Necho I

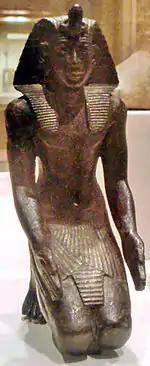
Kneeling statuette of a king Necho. It may depict either Necho I or II. Brooklyn Museum (acc.no. 71.11)

Necho I is primarily known from Assyrian documents but a few Egyptian objects are known too. A glazed pottery statuette of Horus which contains his cartouches and a dedication to the goddess Neith of Sais is now exhibited at the Petrie Museum of Egyptian Archaeology (UC 14869). The aforementioned, long–lost lintel of Meresamun was once photographed in an antiquities market at Luxor. A bronze kneeling statuette of a king Necho is housed at the Brooklyn Museum (acc.no. 71.11), but it is impossible to determine if it actually depicts Necho I or rather Necho II instead. He is also mentioned in several demotic stories.